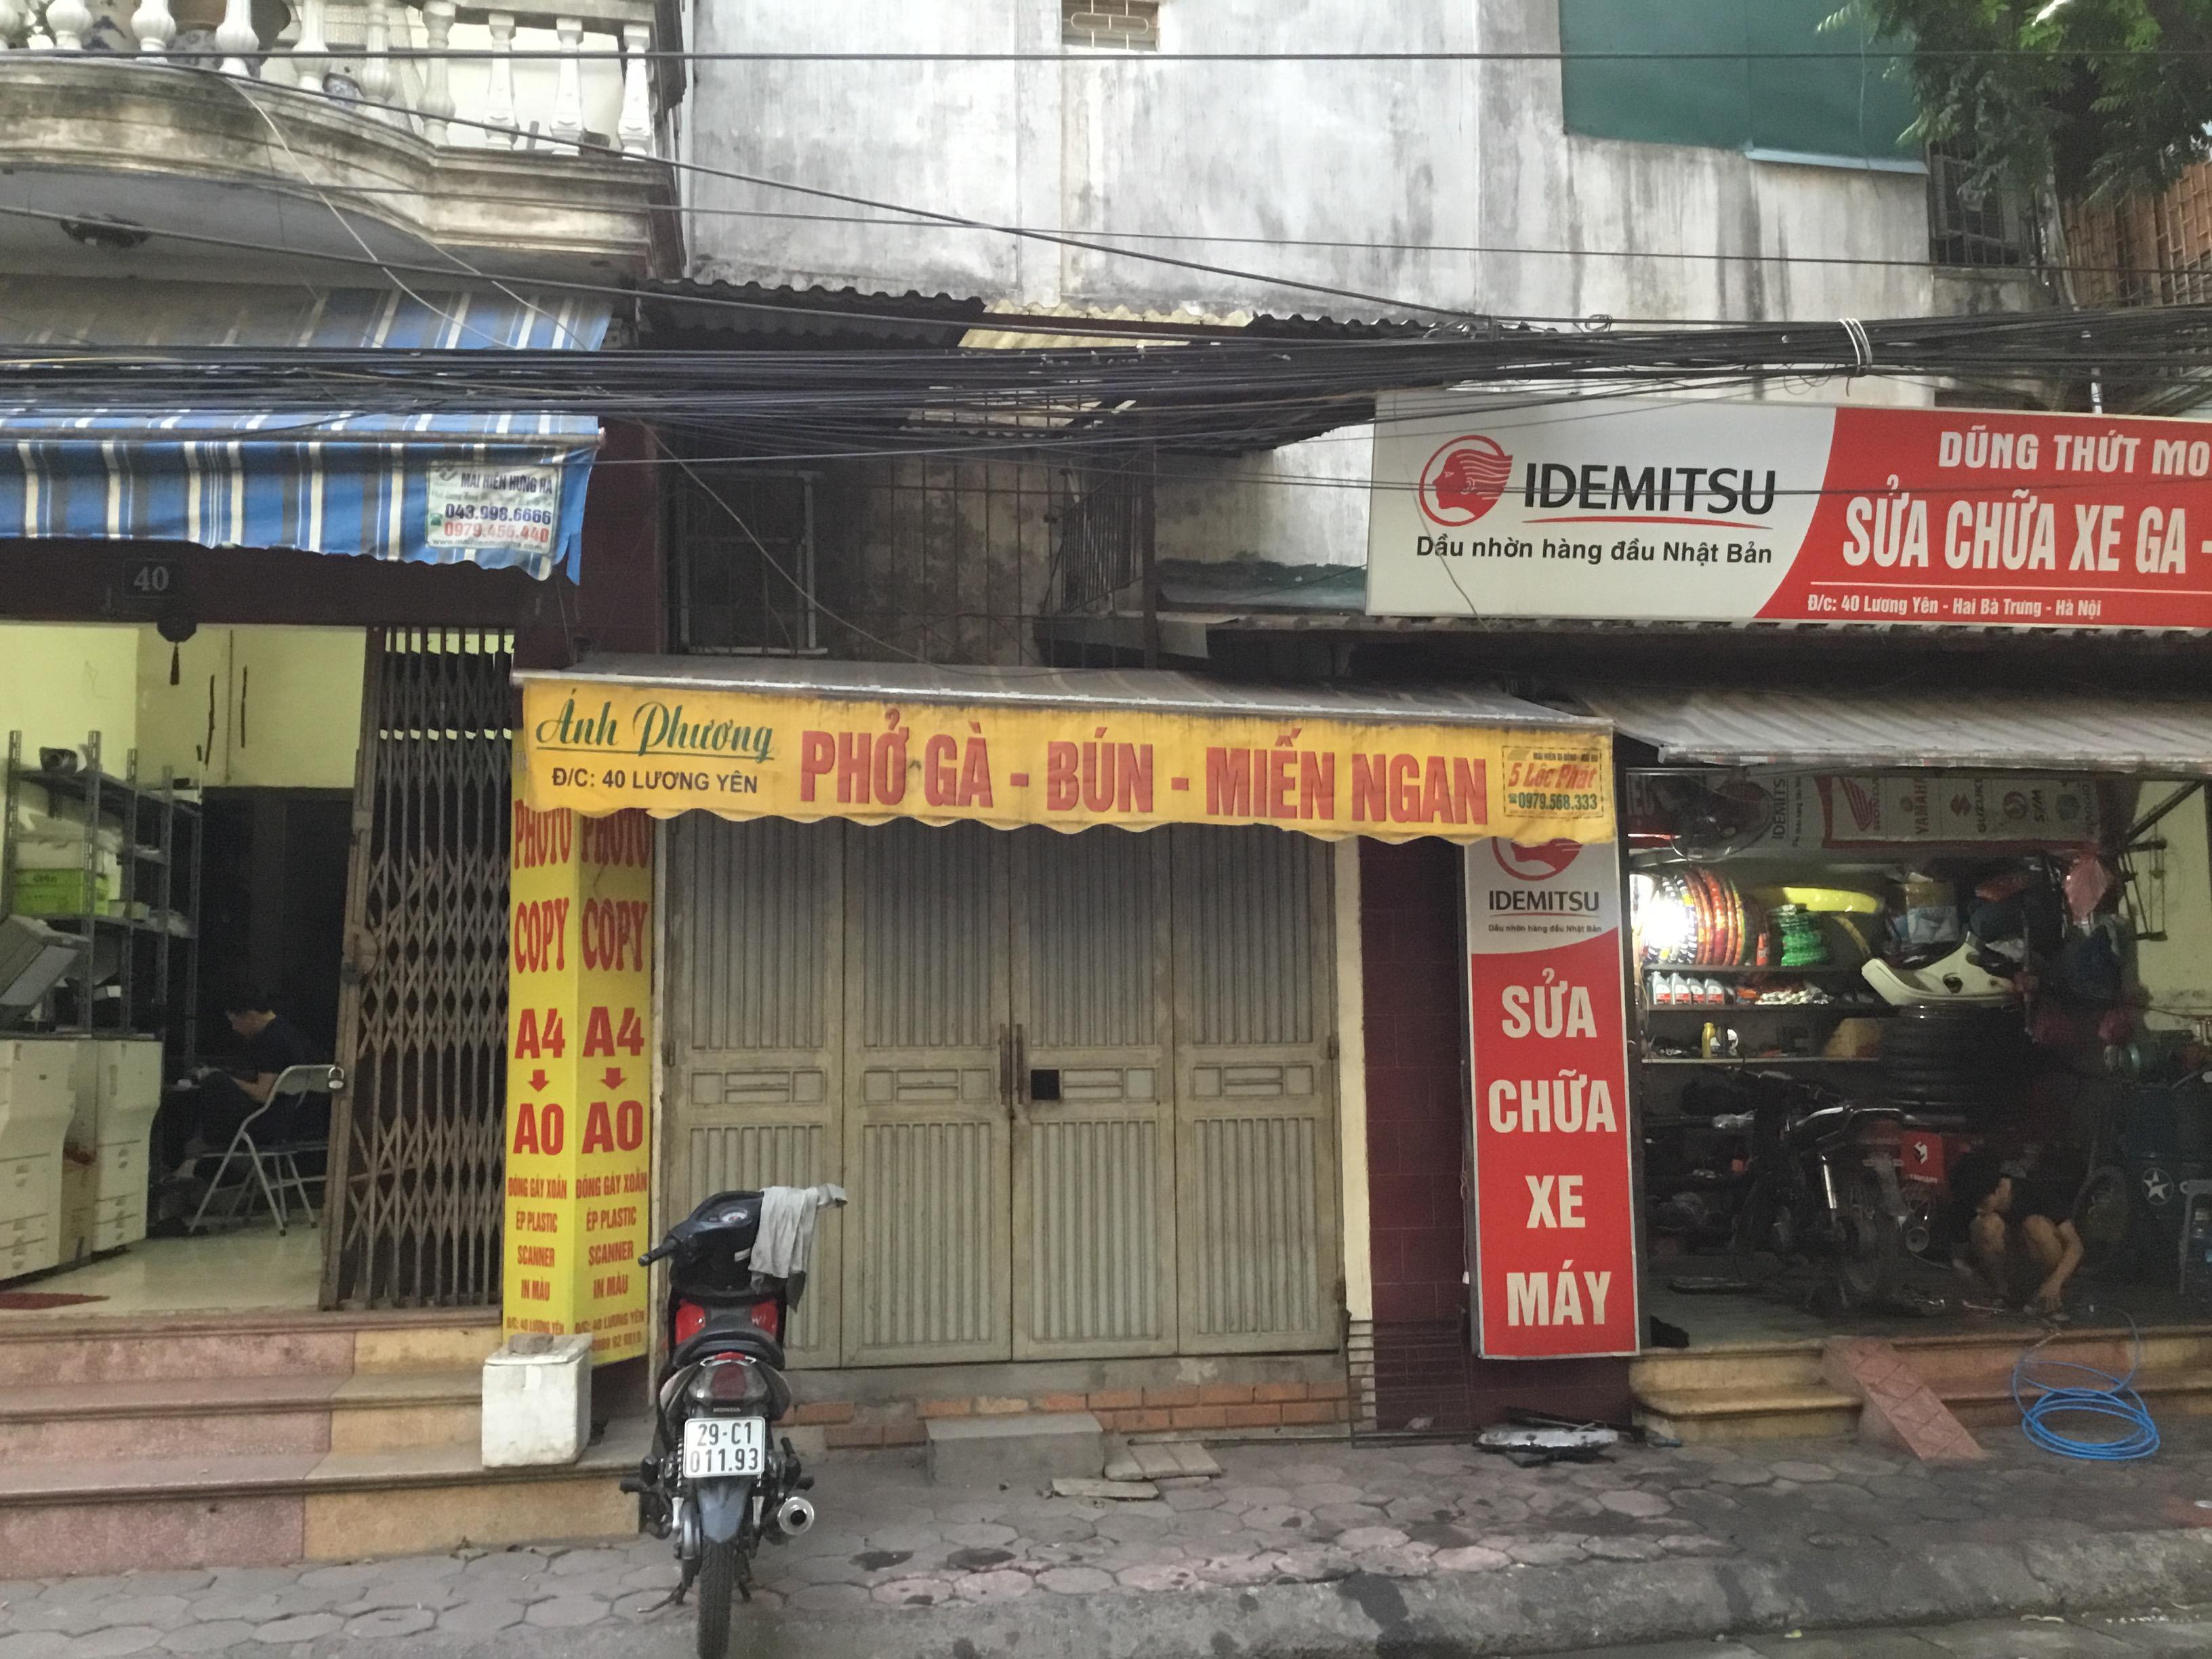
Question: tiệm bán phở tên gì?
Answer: tên ánh phương